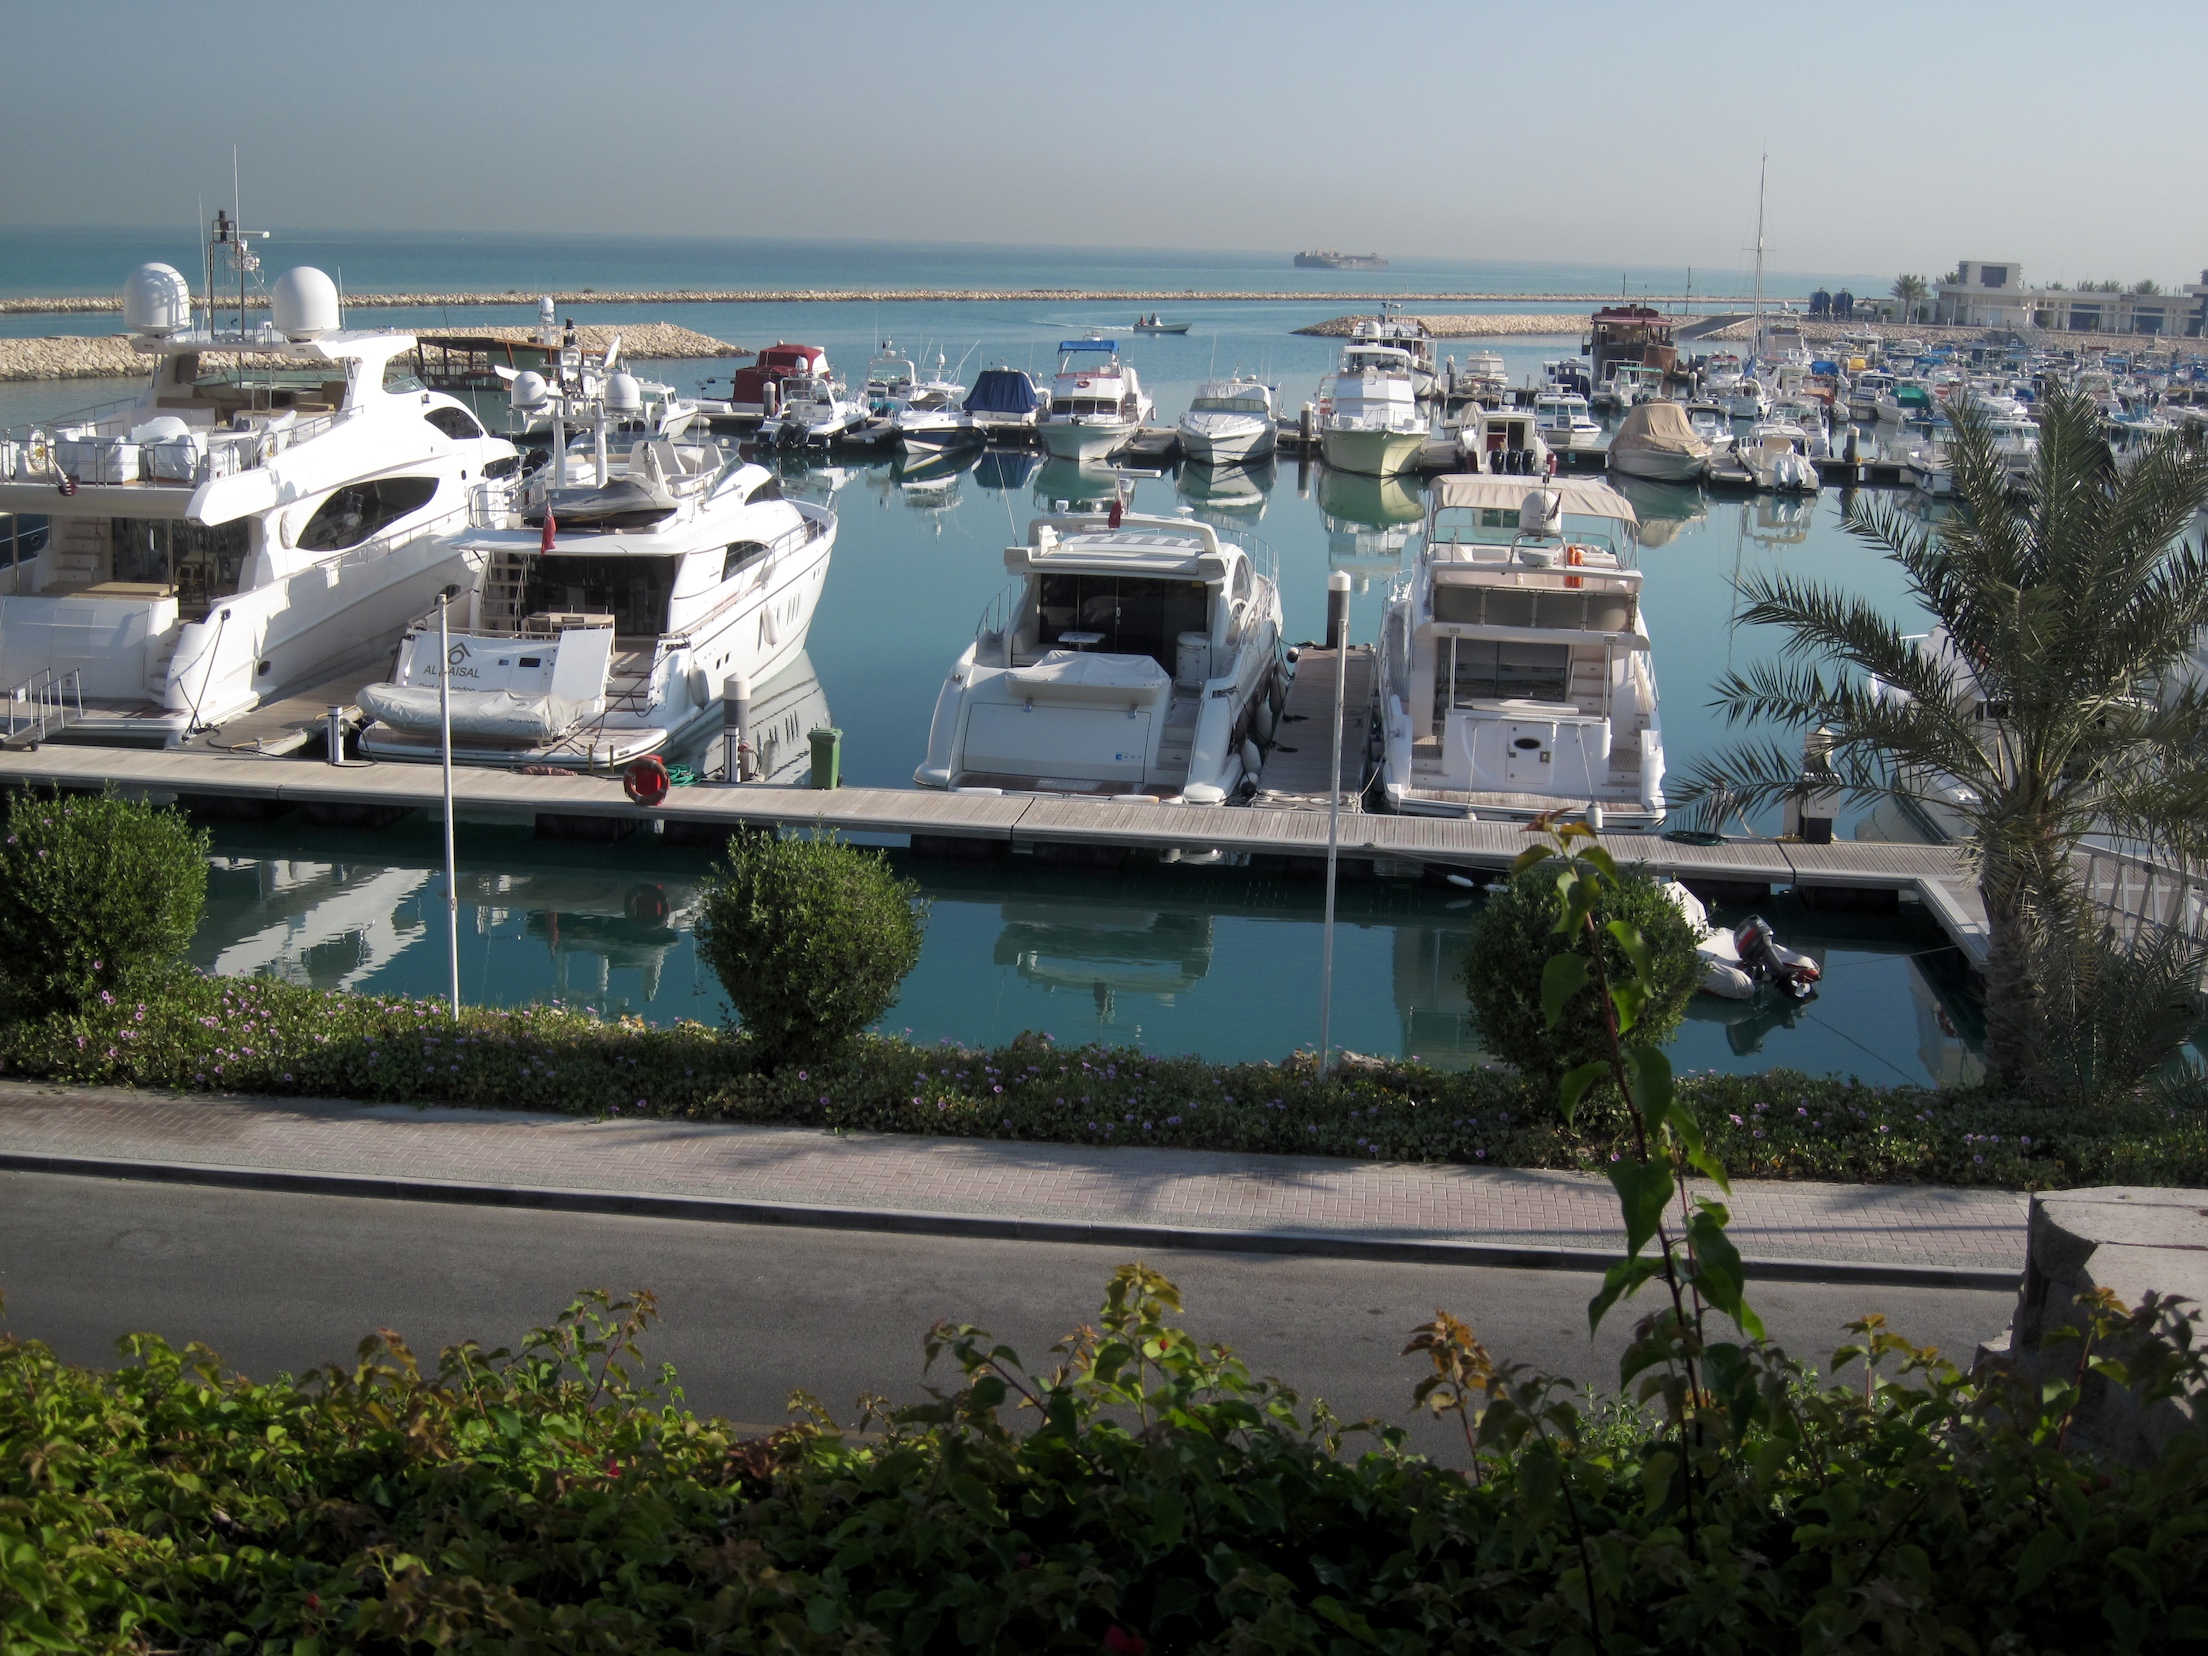
sea, dock, boat, vehicle, bay, harbor, marina, ferry, wise09, passenger ship